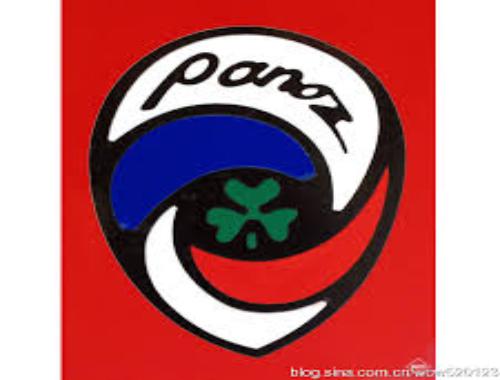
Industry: Clothes